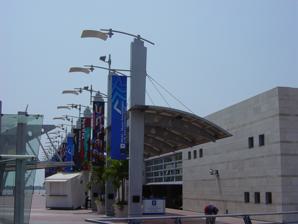
Building: Museo Antropologico y de Arte Contemporaneo
Country: Ecuador
Year built: 2003
Museum in Ecuador Museum of Anthropology and Contemporary Art (MAAC), near the breakwater. Tábara Exhibit at the MAAC in Guayaquil, 2004–2005 Museo Antropologico y de Arte Contemporaneo (English: "Anthropological and Contemporary Art Museum"), or MAAC is a state-of-the-art museum in Guayaquil , Ecuador celebrating Ecuadorian, Latin American and Pre-Columbian art and culture. MAAC is a welcome addition to Malecón 2000 , the renovated riverwalk in Guayaquil .  Inaugurated on 30 July 2003, MAAC aims to act as a catalyst for the development of the local, regional and national artistic culture. MAAC's mission is to harness the institutional cultural patrimony, by showcasing a valuable collection of 50,000 native Ecuadorian archaeological pieces and over 3,000 modern works of art. The MAAC offers many integrated programs that include exhibitions, conferences, round tables, workshops, projections of cinema, scenic arts, through which it aims to put Ecuador's cultural patrimony at the service of the development of the country and to help in cultural education of the community. Past exhibitions 2004–2005 — Sala Autoral, Enrique Tábara 2005 - Sala Autoral, Peter Mussfeldt 2006 — Sala Autoral, Judith Gutierrez 2006 — Sala Autoral, Estuardo Maldonado 2006 — Sala Autoral, Galo Patricio Moncayo Asan 2007 - Sala Autoral, Oswaldo Viteri 2007 - CausalityLabs, CausalityLabs 2008 - Sala Autoral, Juan Villafuerte See also Pre-Columbian Ecuador Sources MAAC official website (archived) Museum and Virtual Library (Museums of Central Bank of Ecuador) (in English) Museu.es: Museo Antropologico y de Arte Contemporaneo Whichmuseum.co.uk: Museo Antropologico y de Arte Contemporaneo CulturayPatrimonio.gob.ec: Museo Antropologico y de Arte Contemporaneo Arte-Sur.org: Museo Antropologico y de Arte Contemporaneo Arteinformado.com:Museo Antropologico y de Arte Contemporaneo 2°11′08.11″S 79°52′33.79″W / 2.1855861°S 79.8760528°W / -2.1855861; -79.8760528 Authority control databases International ISNI VIAF National United States This article related to an art display, art museum or gallery is a stub . You can help Wikipedia by expanding it . v t e This article about an Ecuadorian building or structure is a stub . You can help Wikipedia by expanding it . v t e